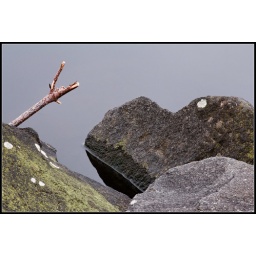
Detail of rocks covered in green moss on the shores of the Gladhouse Reservoir.